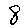
Label: 8